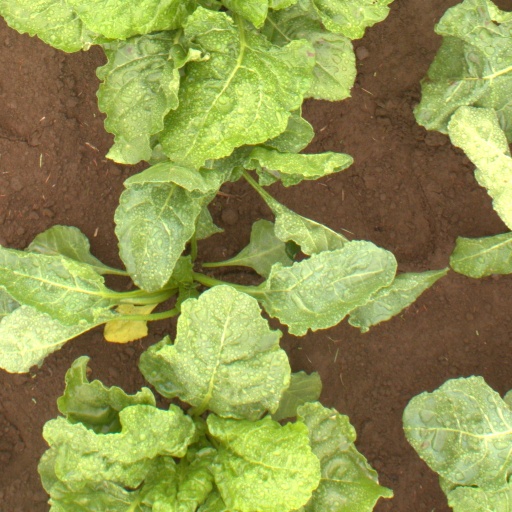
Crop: sugar beet